São Paulo

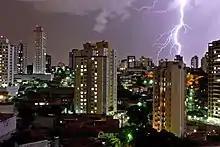
Heavy rain and lightning in São Paulo, which has one of the largest number of lightning incidents amongst Brazilian state capitals

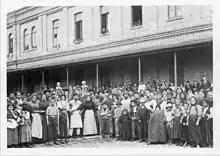
Italian immigrants in the Immigrant Inn,

In 1932, São Paulo mobilized in its largest civic movement: the Constitutionalist Revolution, when the entire population engaged in the war against the "Provisional Government" of Getúlio Vargas. In 1934, with the reunion of some faculties created in the 19th century, the University of São Paulo (USP) was founded, today the largest in Brazil.